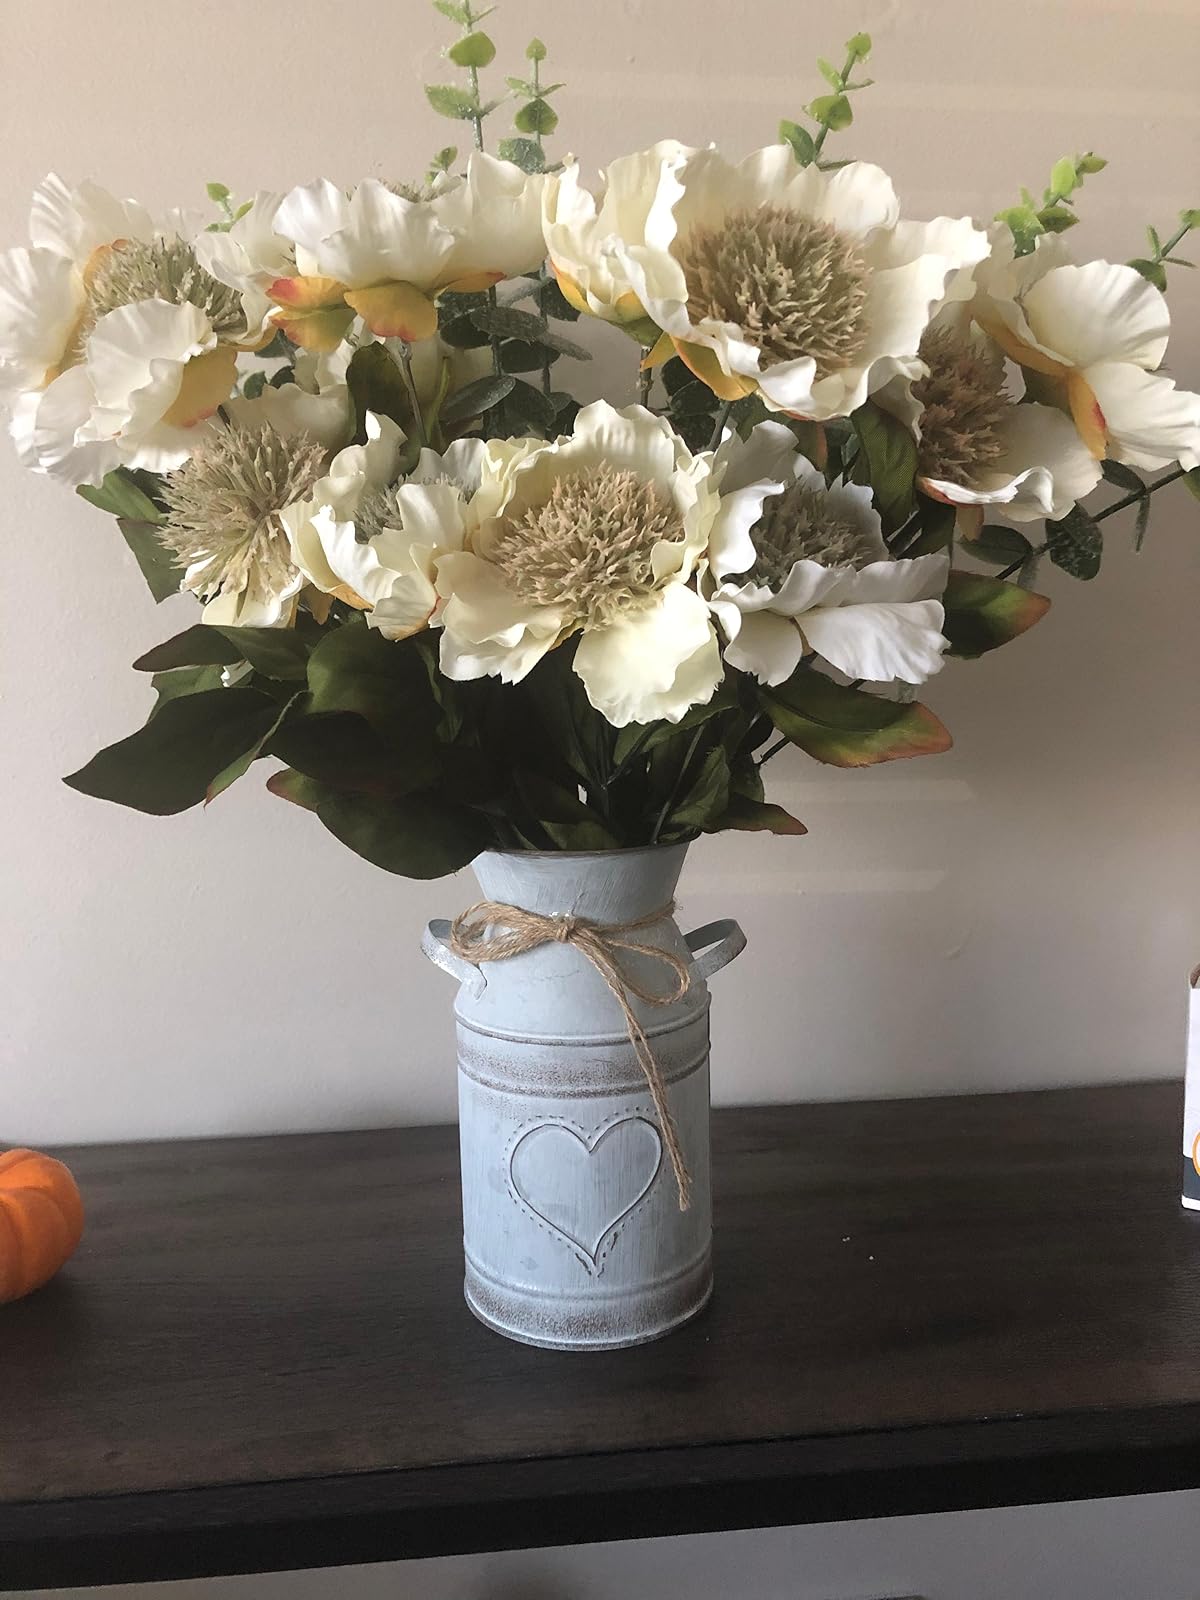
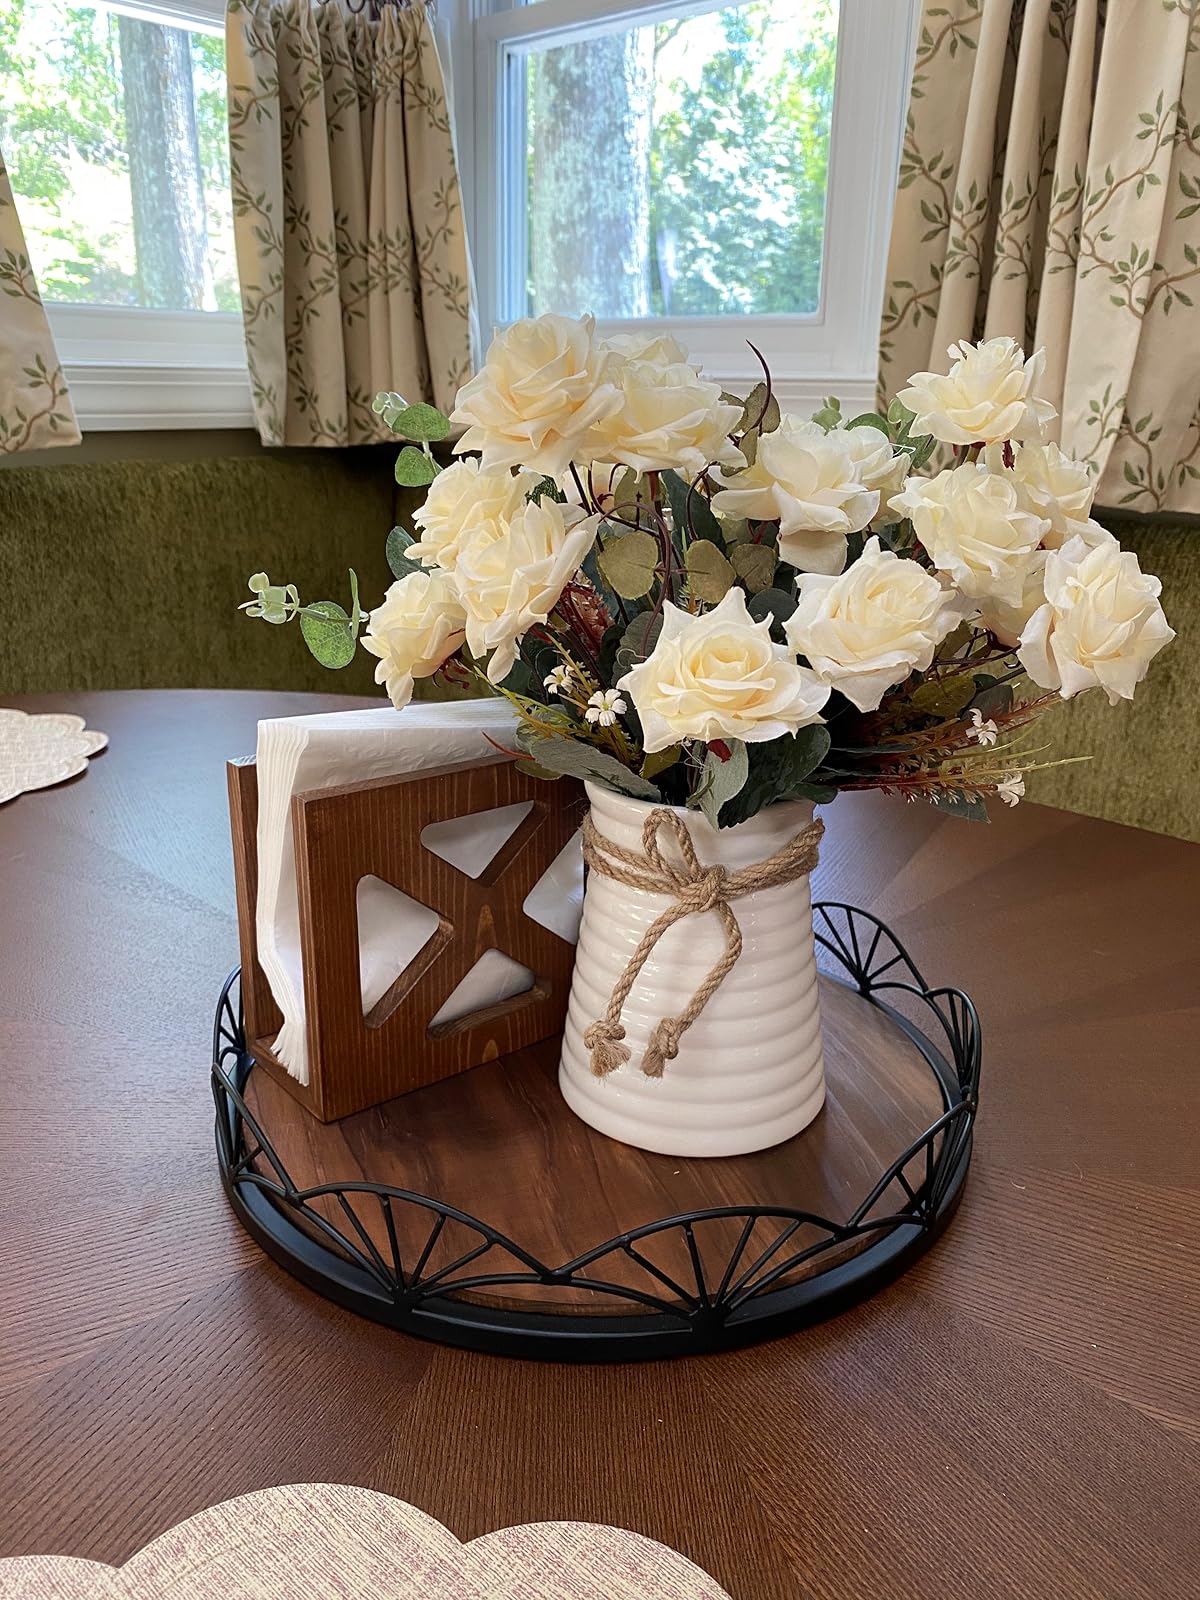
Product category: vase
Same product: no